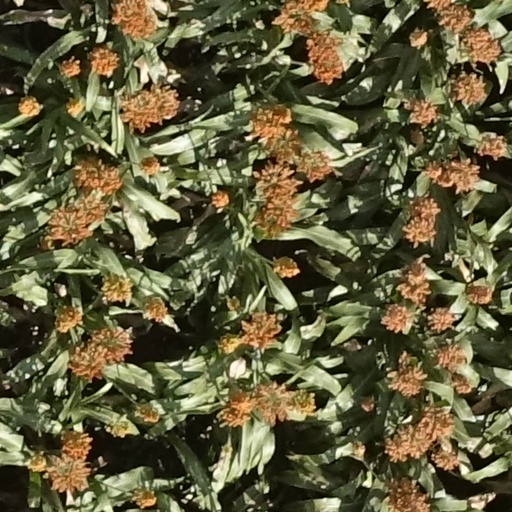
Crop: sorghum